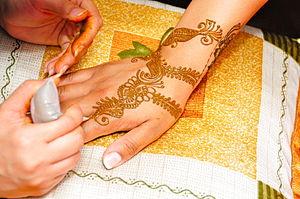
Le mehndī, ou harqûs désigne habituellement l'art du dessin fait au henné sur la peau.